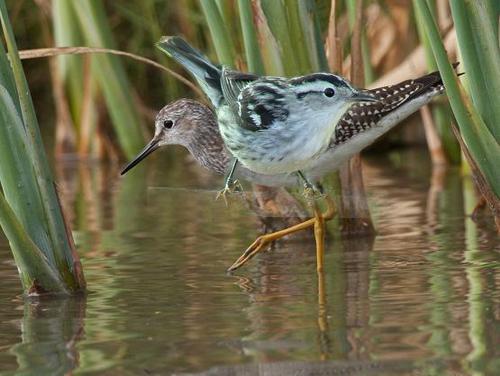
Bird species: Black_and_white_Warbler
Bird type: landbird
Background: land